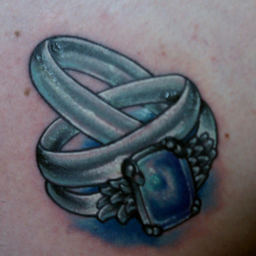
our wedding rings tattooed on chest .